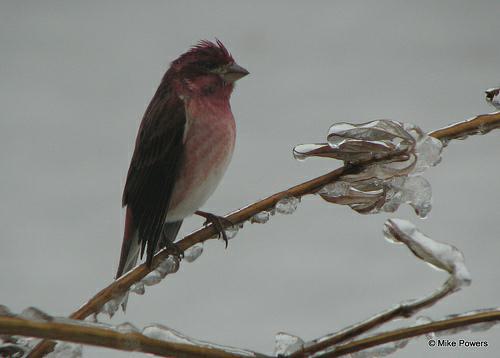
A photo of a purple finch